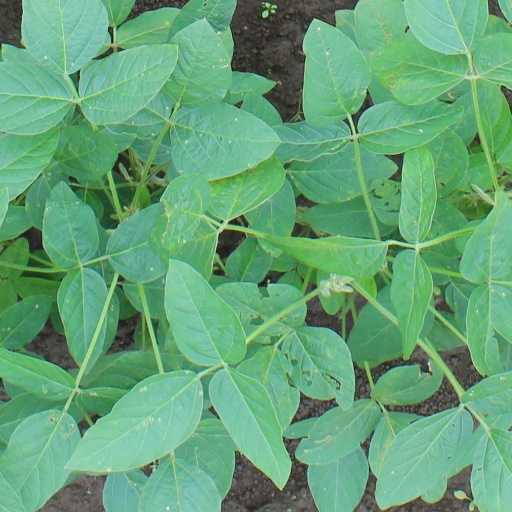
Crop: soybean